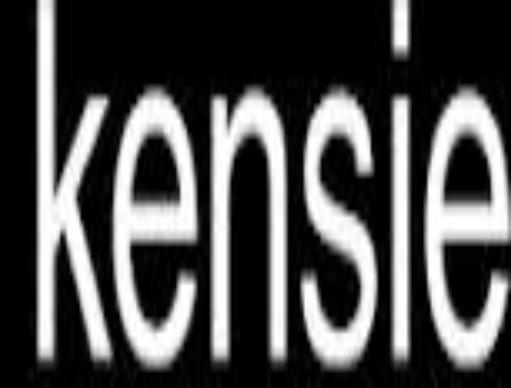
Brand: kensie
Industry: Clothes